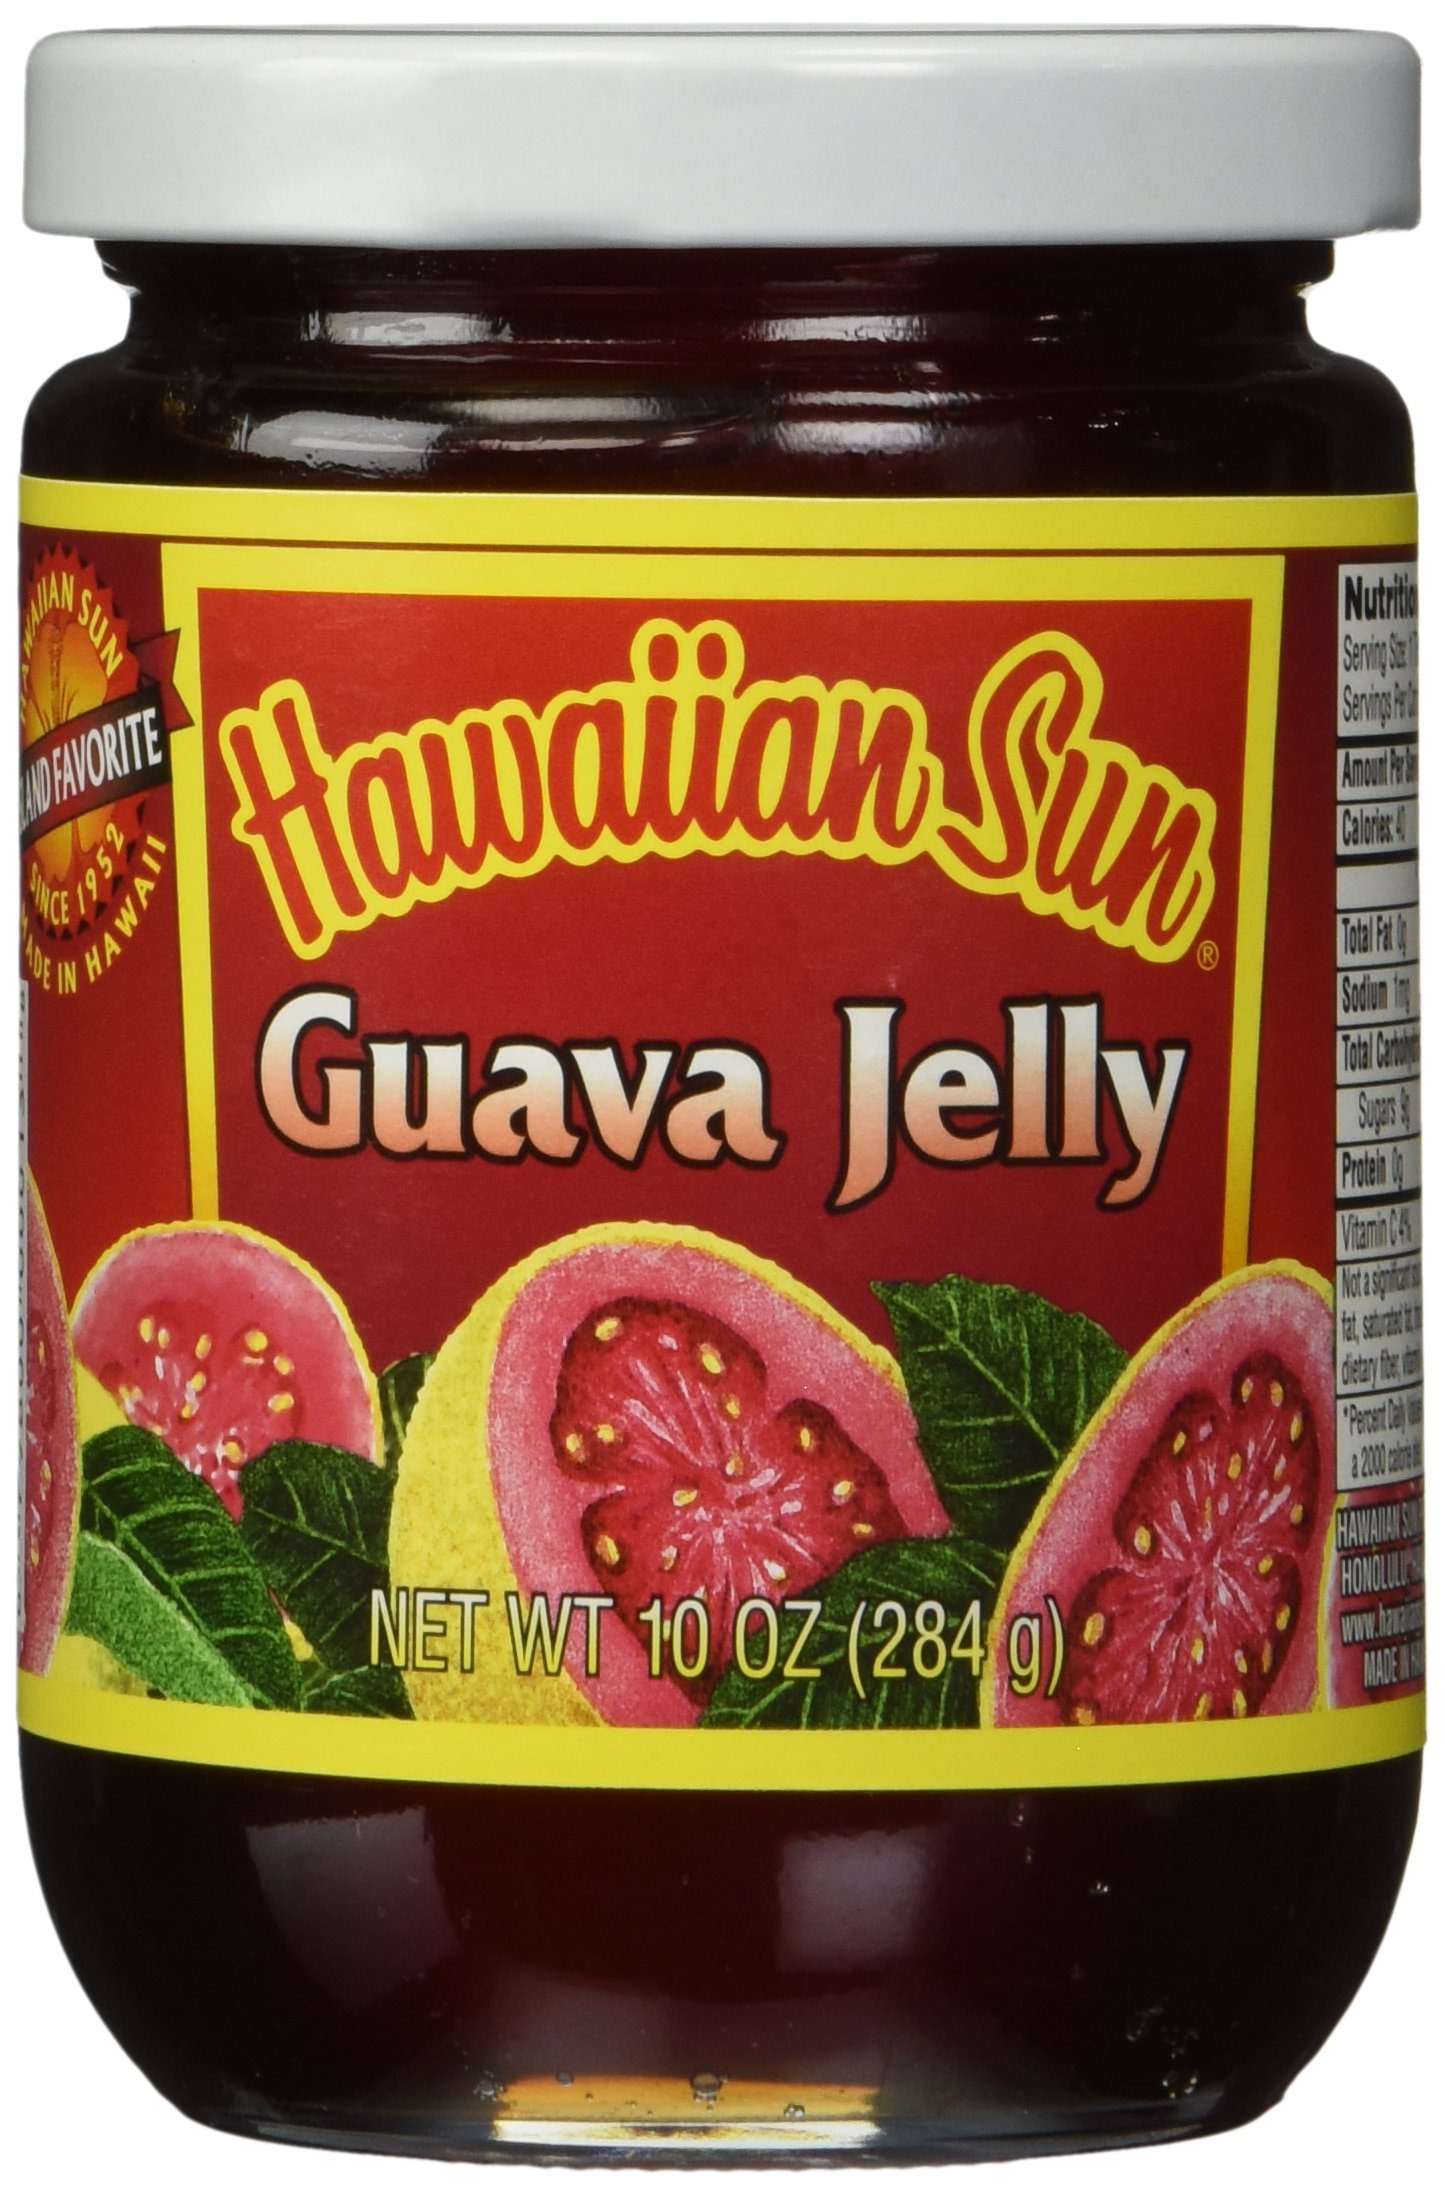
Item Name: Hawaiian Sun Guava Jelly (Made in Hawaii), 10 Oz
Bullet Point 1: Hawaiian Sun Guava Jelly or Jam 10 oz Jar
Bullet Point 2: Enjoy these tropical flavors made with real fruit any time of the day.
Bullet Point 3: We use the freshest, pink guava from the Big Island that is kissed by the cool rains and nourished in rich, volcanic soil, then processed immediately prior to packaging to offer farm to jar freshness.
Bullet Point 4: Our jam and jelly is made in Hawaii with no preservatives, no artificial flavor and no artificial color.
Value: 10.0
Unit: Ounce

Price: 9.035